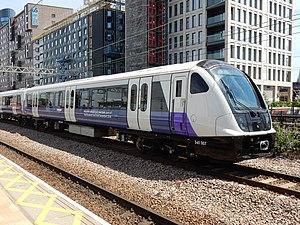
Le métro de Londres est le réseau métropolitain qui dessert le Grand Londres et les espaces alentour de l'Essex, de l'Hertfordshire et du Buckinghamshire. Il est communément appelé Underground — qui signifie « Souterrain », bien que 55 % du réseau soit situé en surface — ou The Tube, en référence à la forme cylindrique des tunnels de ses lignes profondes. Le premier projet d'un métro à Londres remonte à 1827. La Metropolitan Railway en est la première ligne, inaugurée le 10 janvier 1863, ce qui en fait le plus vieux réseau métropolitain au monde, son tracé constituant désormais dans sa majeure partie la Hammersmith & City line. Le réseau actuel compte 11 lignes et dessert 270 stations sur près de 402 kilomètres. Il permet le transport de 1,379 milliard de voyageurs lors du cycle annuel 2016-2017, soit une moyenne quotidienne de plus de 4,8 millions de passagers.